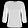
Label: Shirt